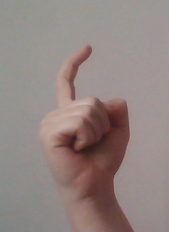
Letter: ra